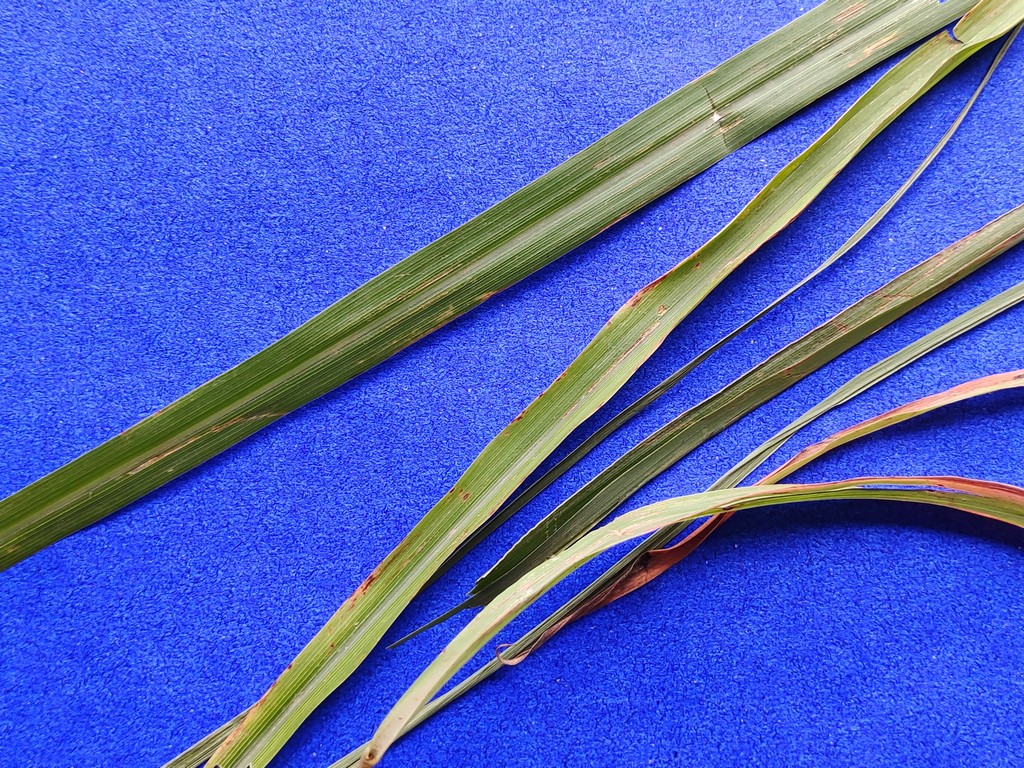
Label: Unhealthy